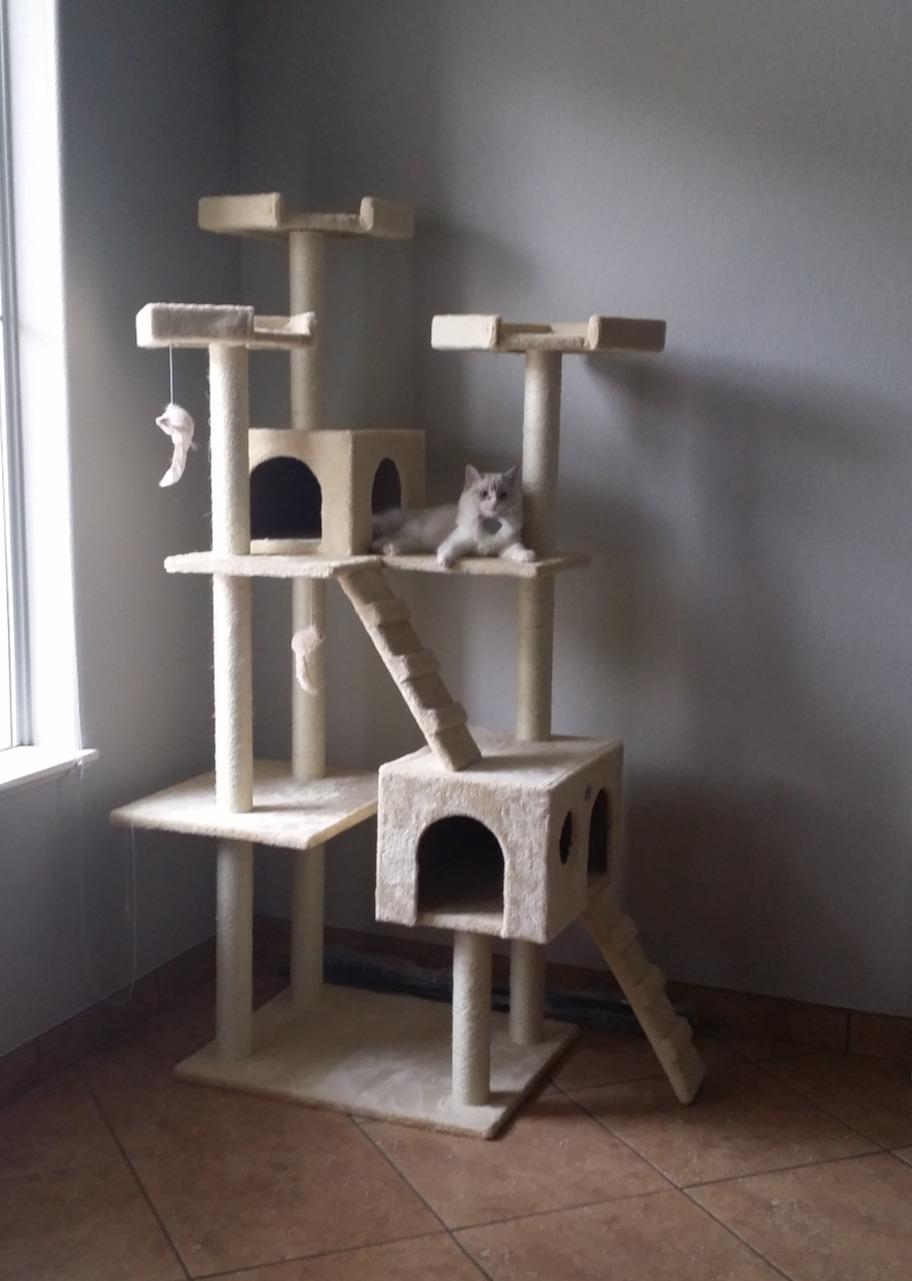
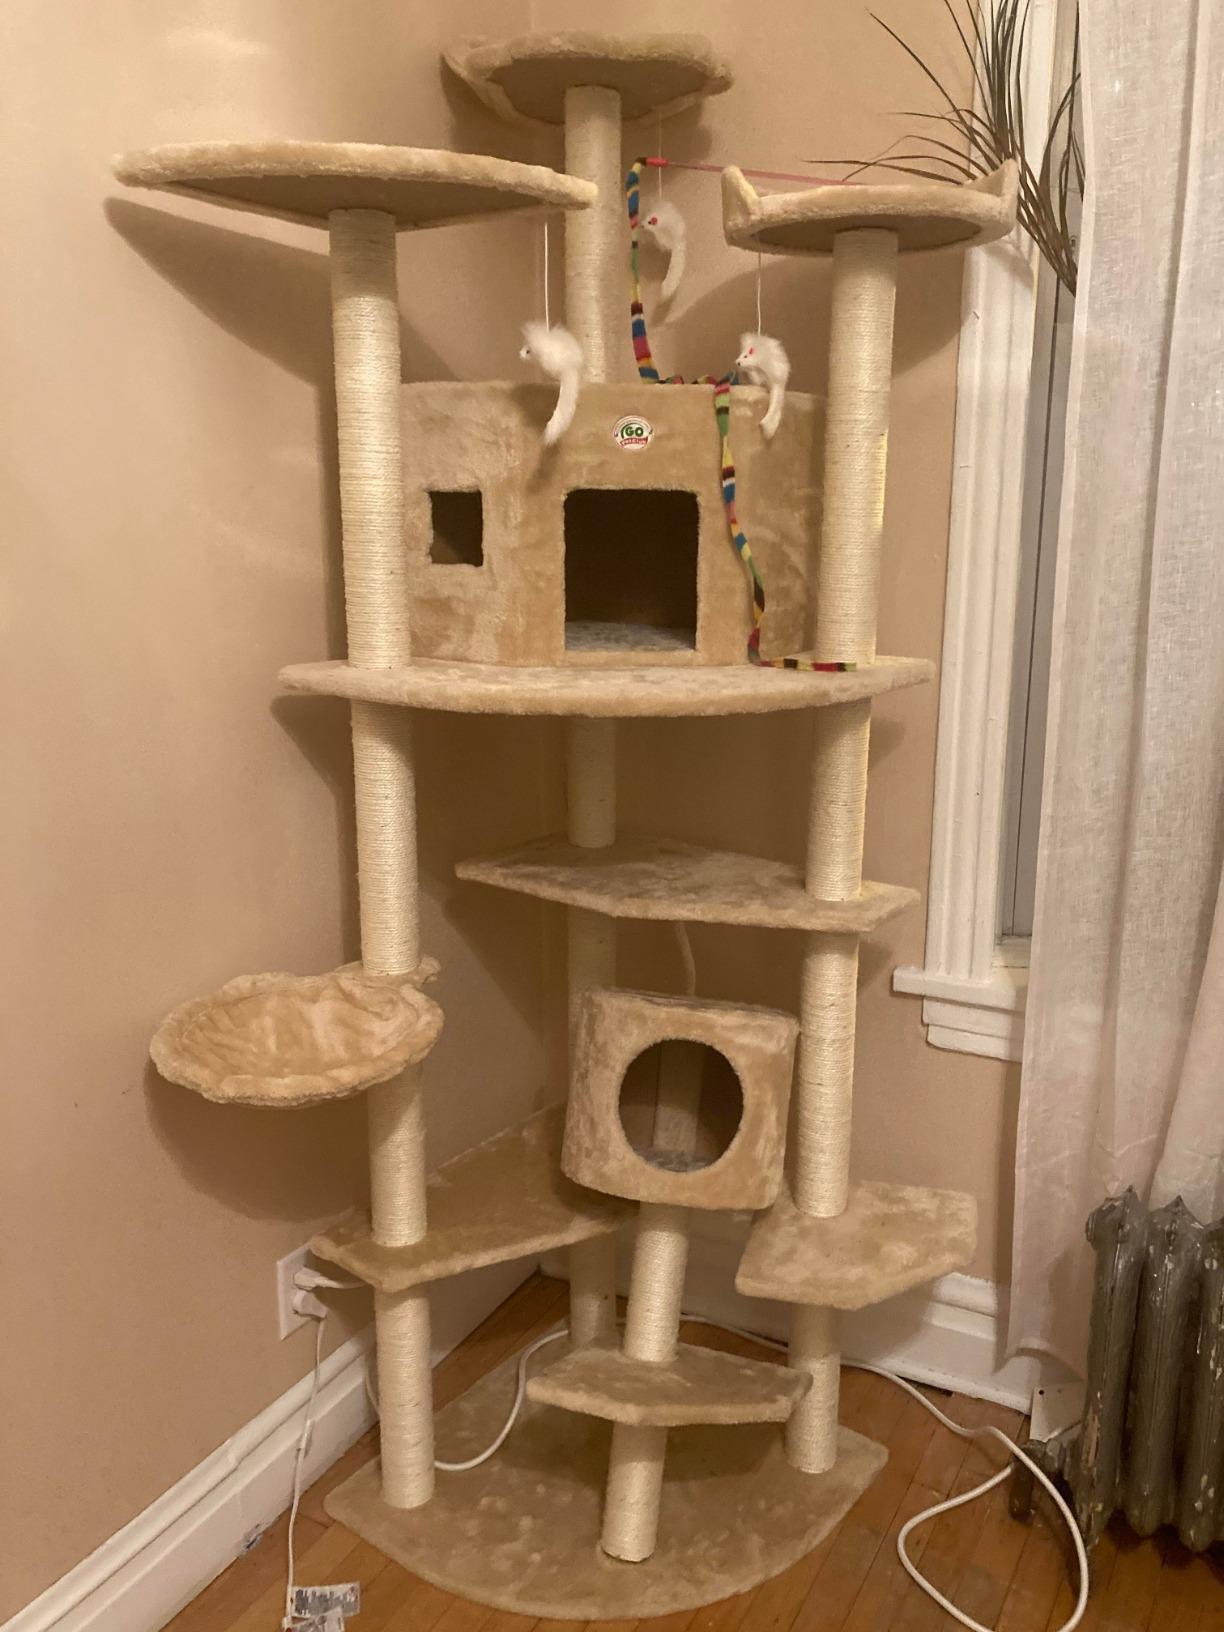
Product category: items_cat tree
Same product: no